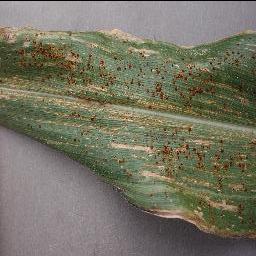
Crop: corn
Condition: (maize)_cercospora_spot_gray_spot